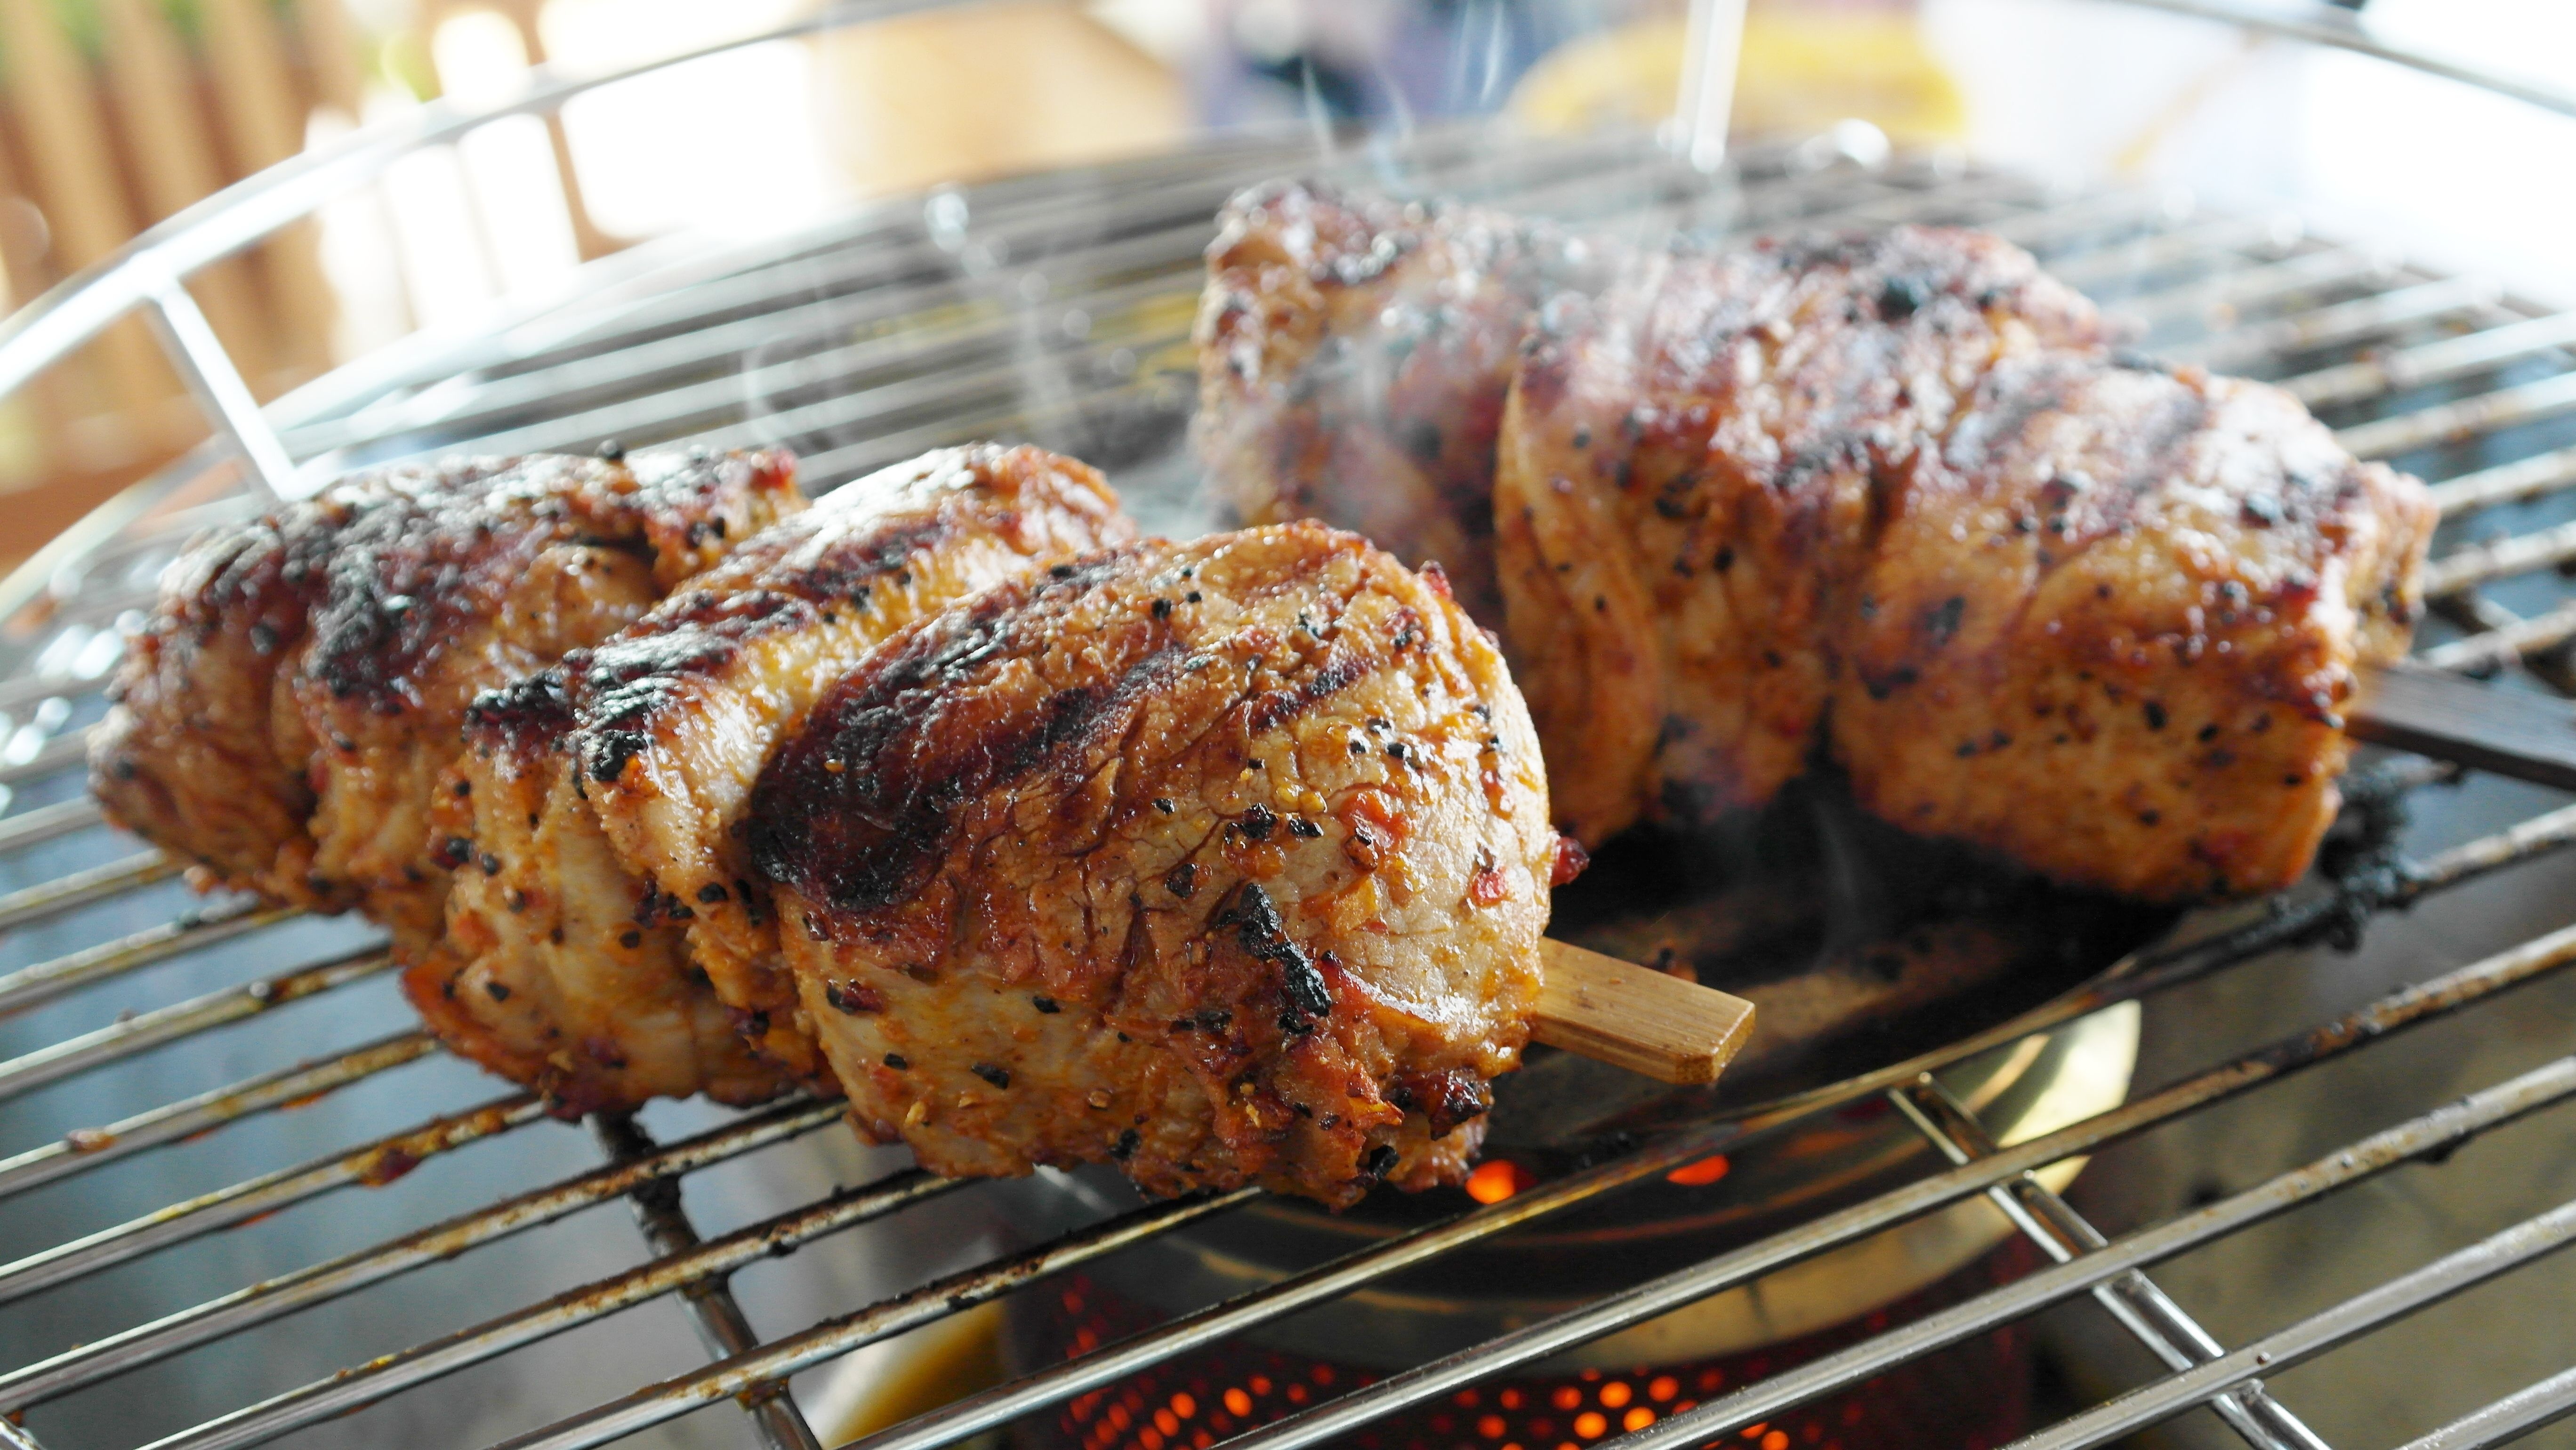
dish, food, cooking, produce, meat, barbecue, pork, cuisine, heat, grill, raw, fry, pig, roasting, seasoned, stainless, chicken meat, glaze, spit, marinated, grilling, grilled meats, inserted, barbecue chicken, shish kebab, grilled food, charcoal grill, fried food, hendl, tandoori chicken